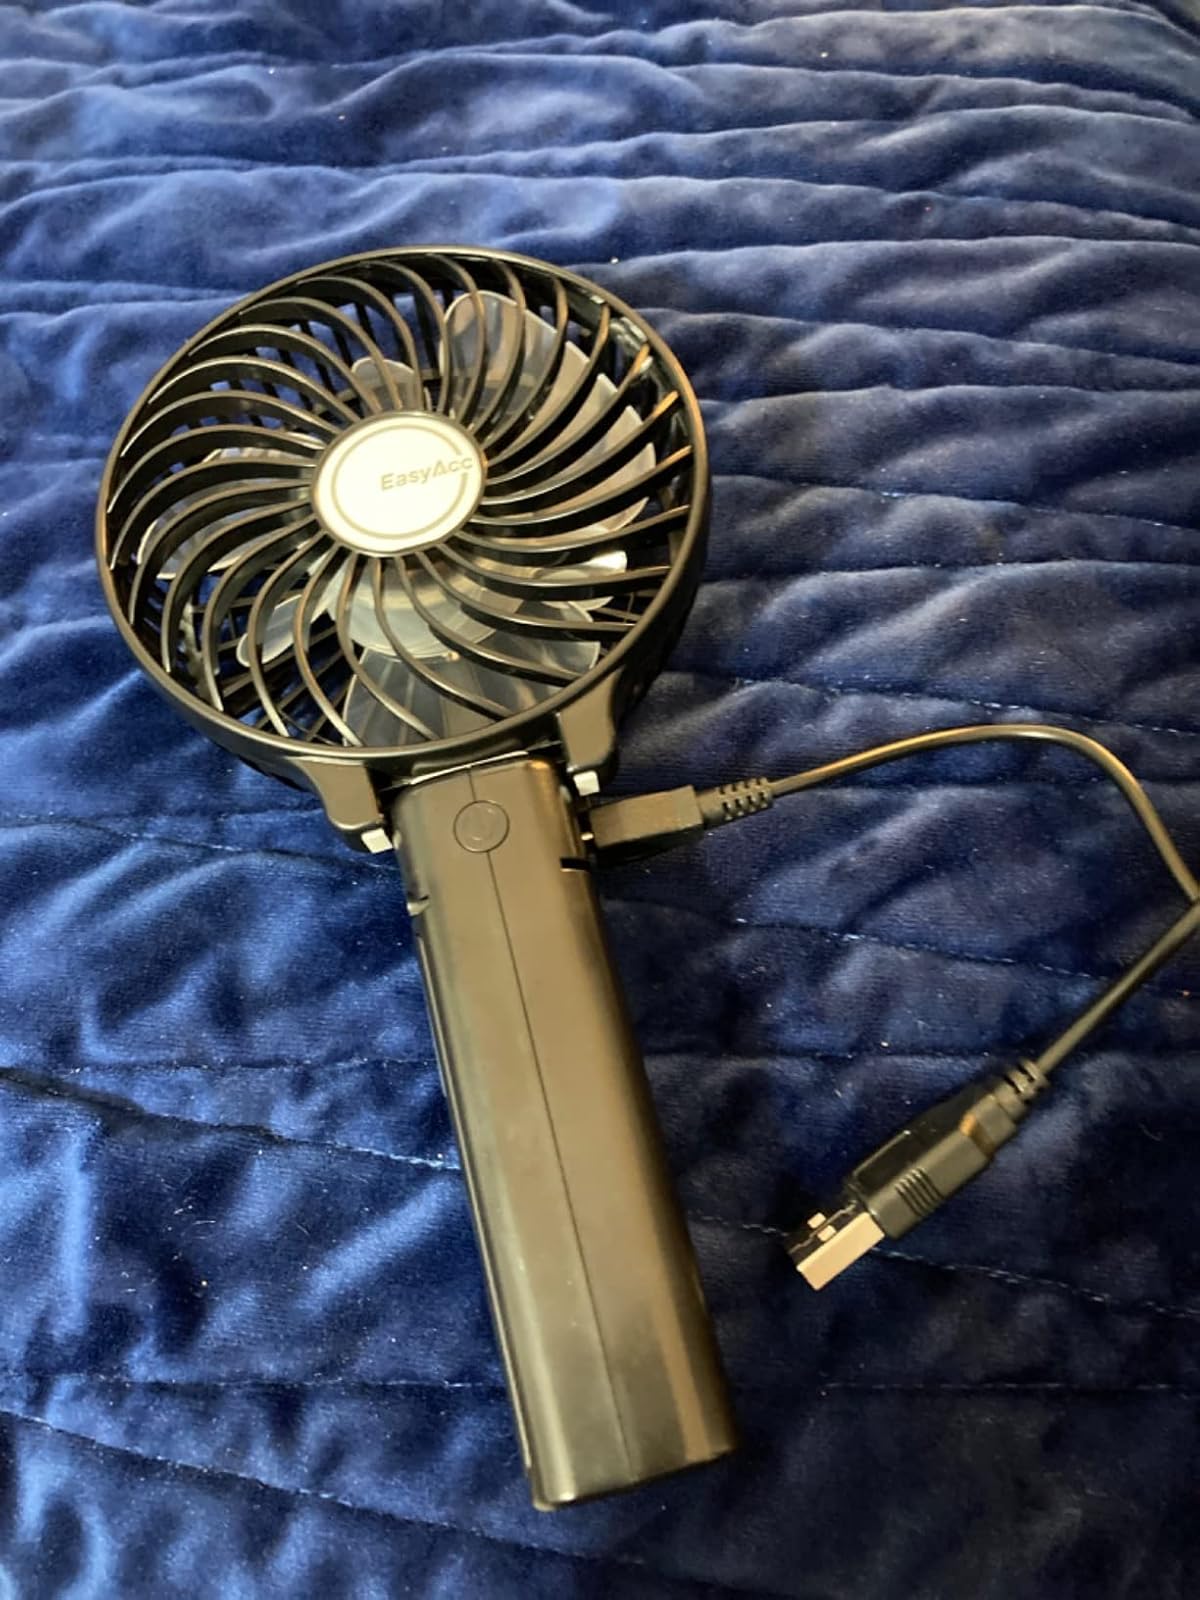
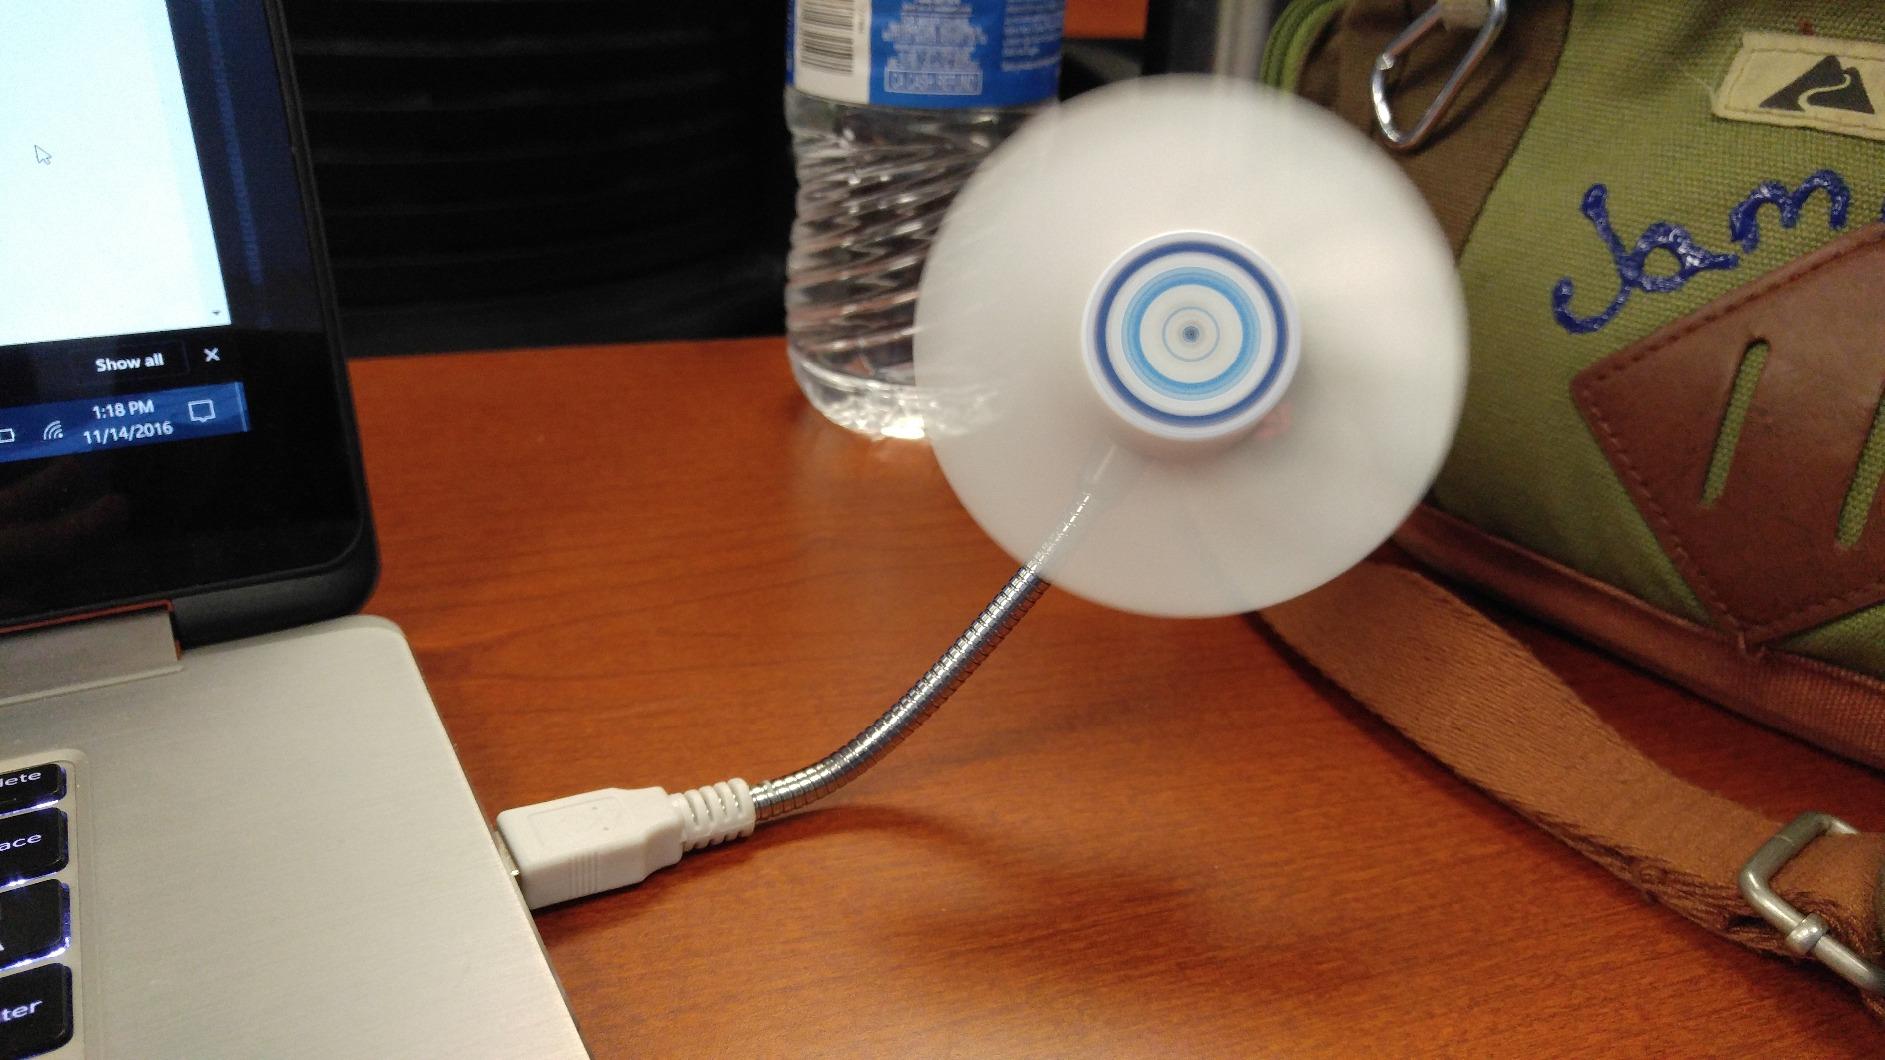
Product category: fan
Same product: no